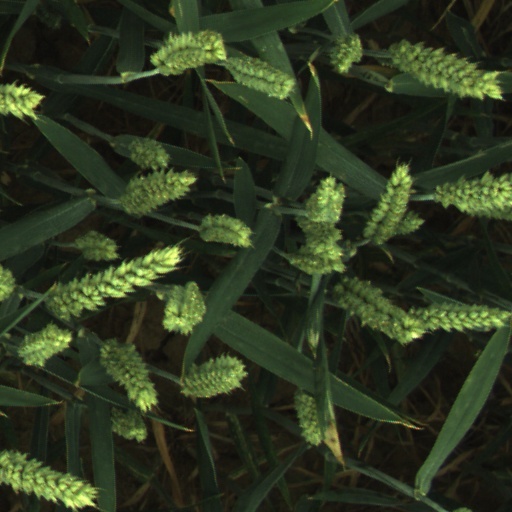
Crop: wheat